Presidency of Joseph Estrada

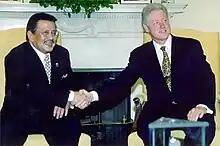
Estrada with U.S. President Bill Clinton at the Oval Office

The Estrada administration upheld the foreign policy thrusts of the Ramos administration, focusing on national security, economic diplomacy, assistance to nationals, and image-building. The Philippines continued to be at the forefront of the regional and multilateral arena; it successfully hosted the ASEAN Ministerial Meeting in July 1998 and undertook confidence-building measures with China over South China Sea issue through a meeting in March 1999. Estrada strengthened bilateral ties with neighboring countries with visits to Vietnam, Thailand, Malaysia, Singapore, Hong Kong, Japan, and South Korea.